Blast fishing

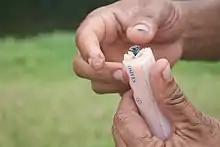
Explosives being prepared for blast fishing

Commercial dynamite or, more commonly, homemade bombs constructed using a glass bottle with layers of powdered potassium nitrate and pebbles or an ammonium nitrate and kerosene mixture are often employed. Such devices, ironically termed expanding bait, may explode prematurely without warning and have been known to injure or kill the person using them, or innocent bystanders.